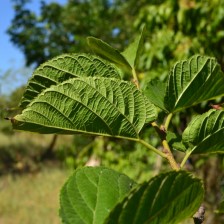
Variety: TaiwanStraberry